Magnuson Park

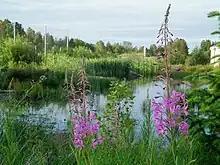
Wetlands in June 2012, three years after construction

Sand Point provides habitat for the second richest bird habitat of any park in Seattle, with 170 species reported including pine siskins, Anna's hummingbirds, and black-capped chickadees. Wildlife diversity has been improved in part by a wetlands restoration project that radically transformed the park's landscape and hydrology.